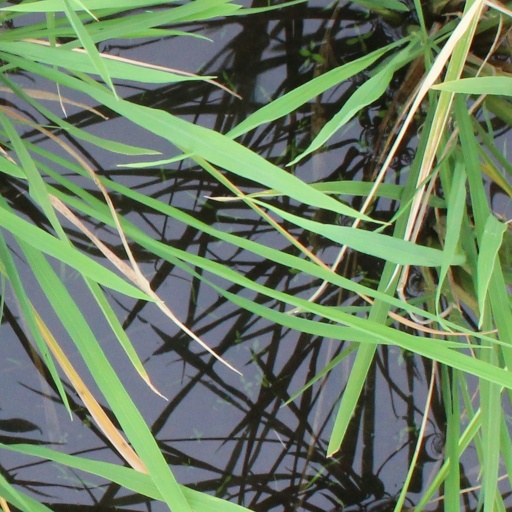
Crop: rice